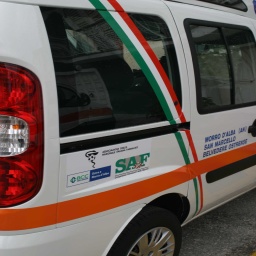
Label: ambulance